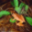
Label: frog